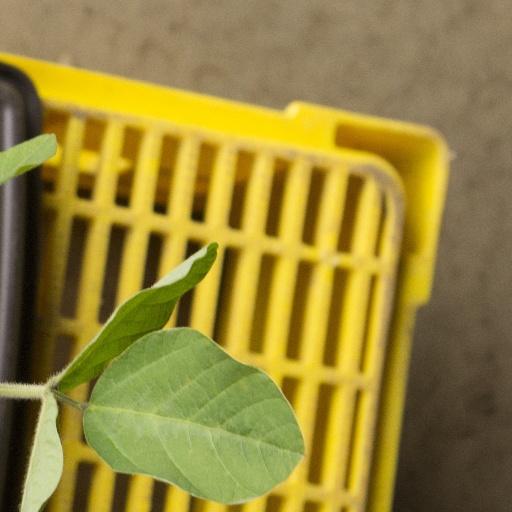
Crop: soybean